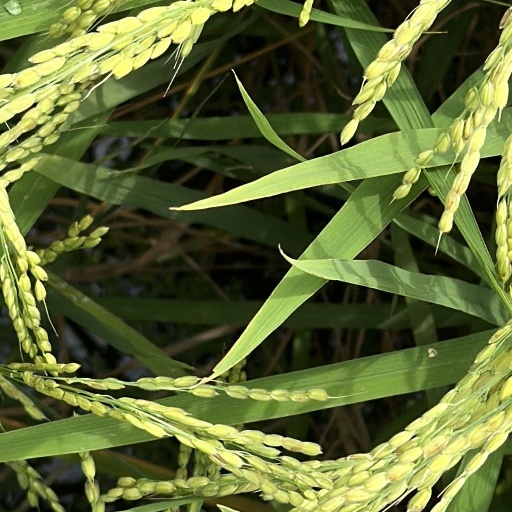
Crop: rice